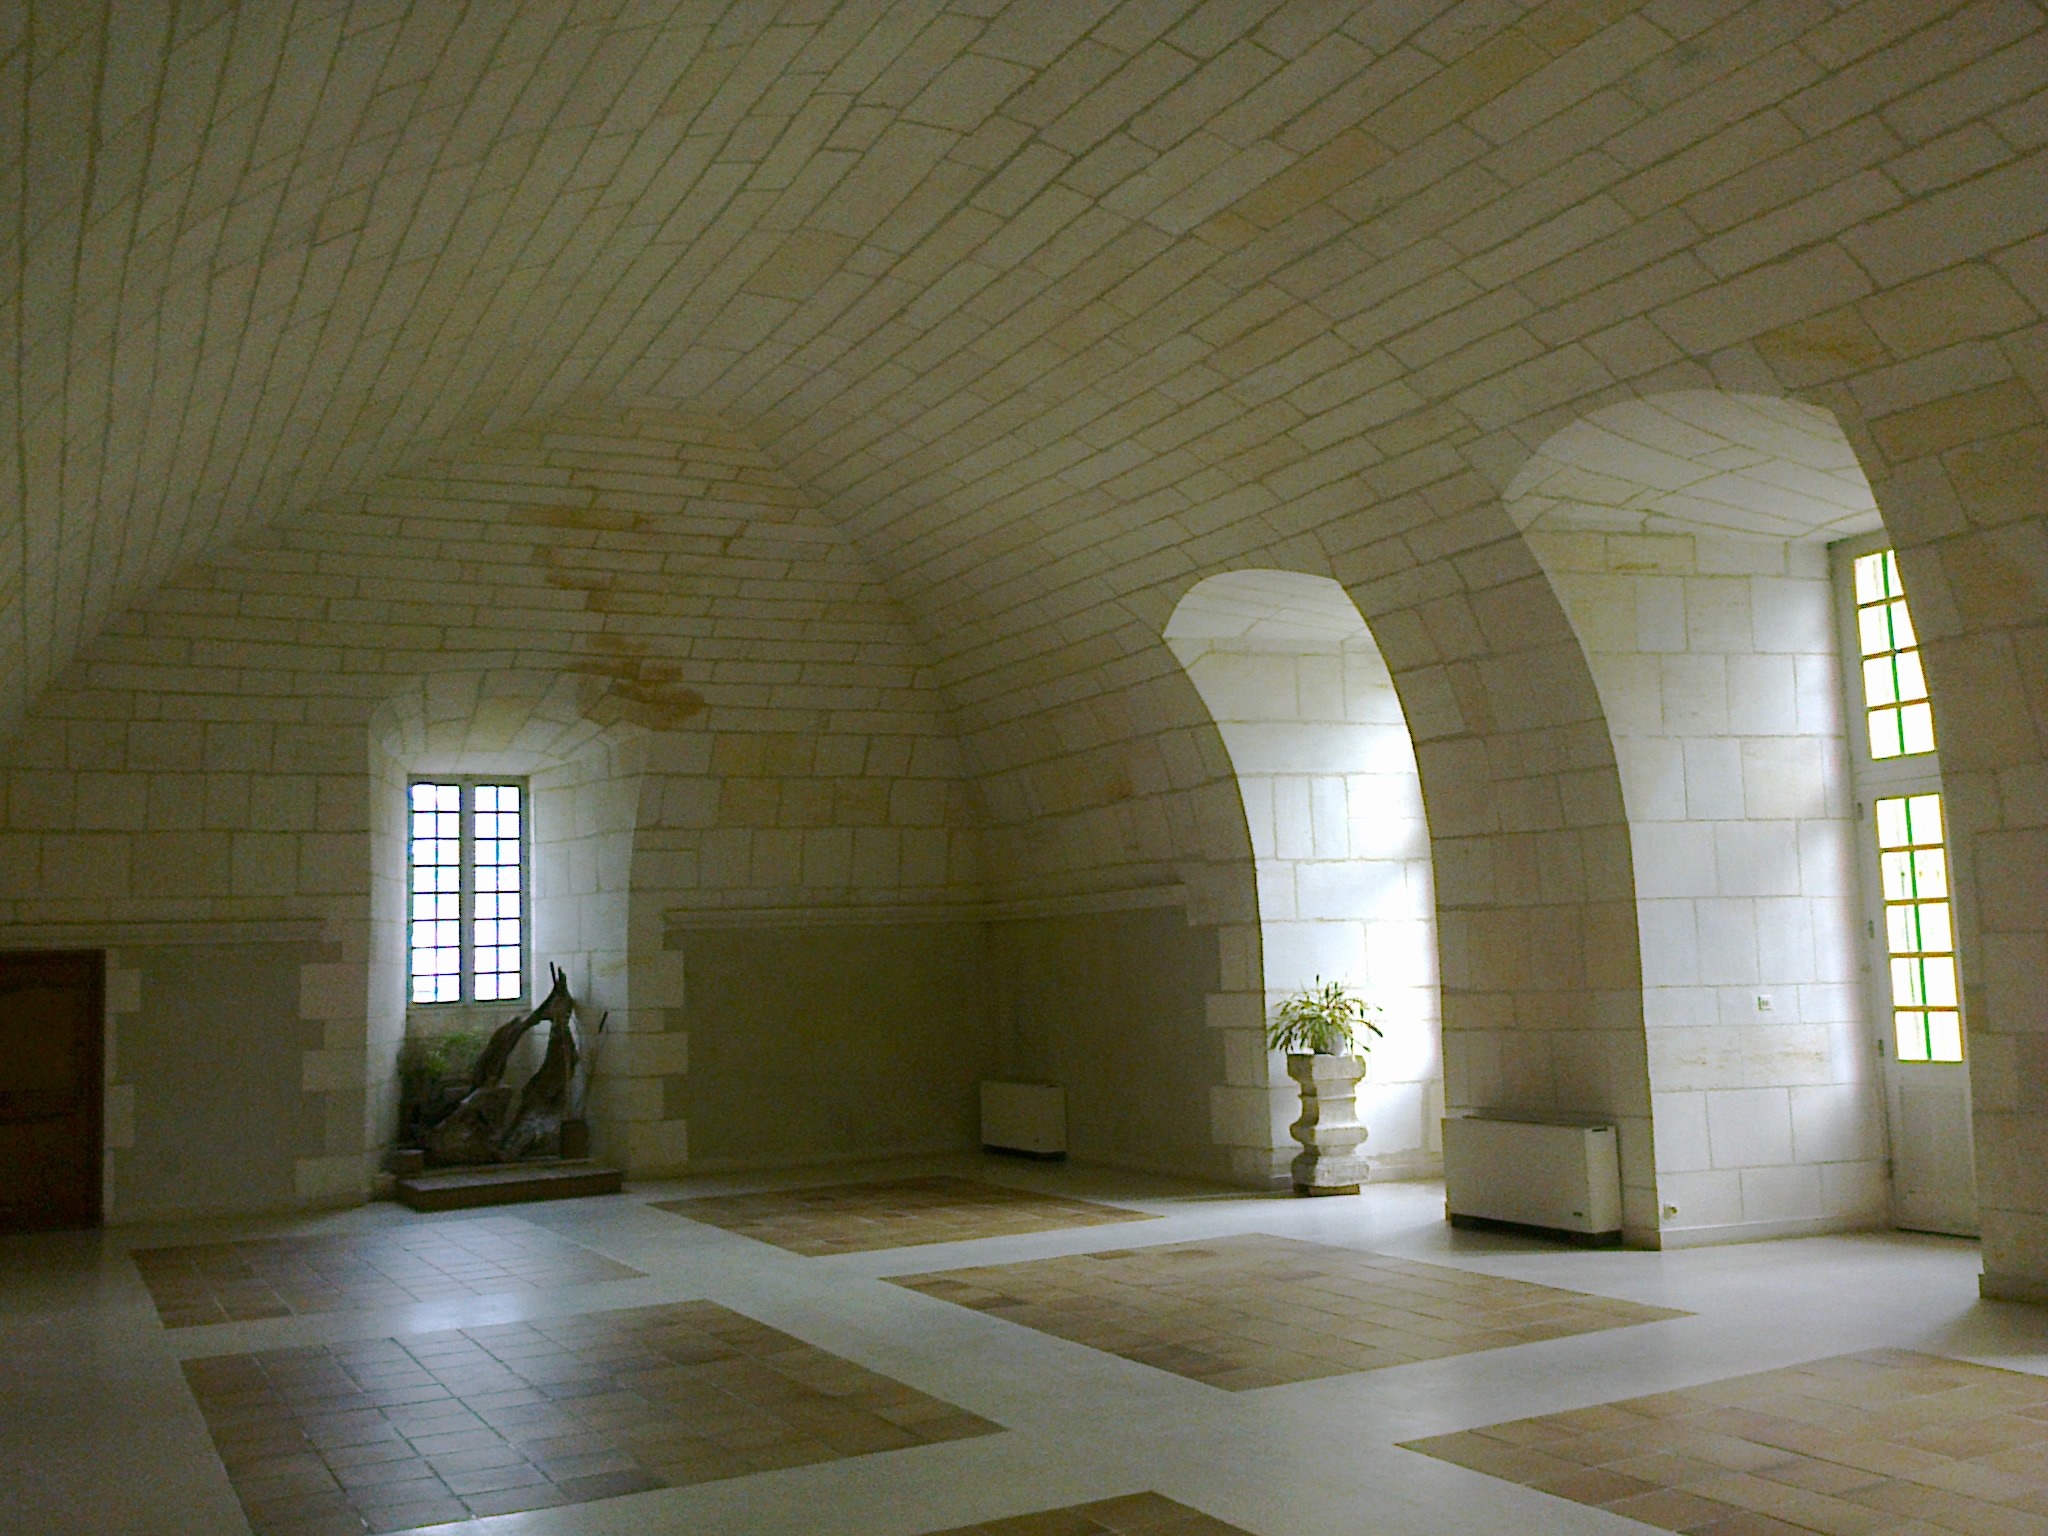
architecture, wood, floor, building, arch, column, museum, hall, interior design, symmetry, abbey, tourist attraction, estate, art gallery, refectory, bassac